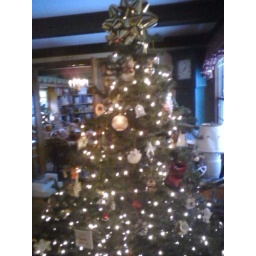
Christmas tree at the Haluska house in Peoria